Departments of ITMO University

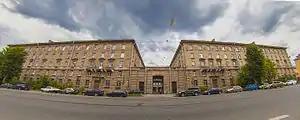
The building on

The Faculty was established in 2003 as the Faculty of Postgraduate Professional education, it obtained its current title in 2013. This faculty supports graduate and post-graduate students in pursuit of their degrees and collaborates with dissertation councils and other evaluating entities. It also works with foreign universities to establish joint programs, collaborates with the Higher Attestation Commission (VAK), and maintains candidate's documents.